Magical girl

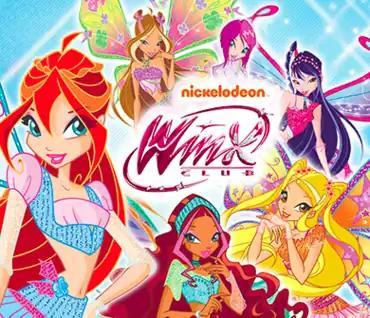
The main characters of the animated series "Winx Club" (2004–2019)

Similar to Japan, the transforming heroine concept coined by "Sailor Moon" saw popularity when the show was broadcast overseas in the 1990s due to the girl power movement taking place in Europe and the United States at the time. The influence of "Sailor Moon" has led magical girls to be associated with superheroines in the West. Notable examples include "W.I.T.C.H." (2001) and "Winx Club" (2004) in Italy; and "Totally Spies!" (2001), "LoliRock" (2014), and "" (2015) in France.